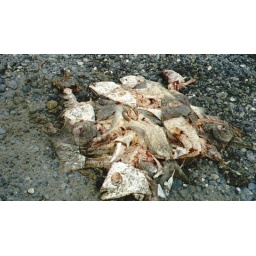
yeah so there was fish carcass all over the beach and it reeked.